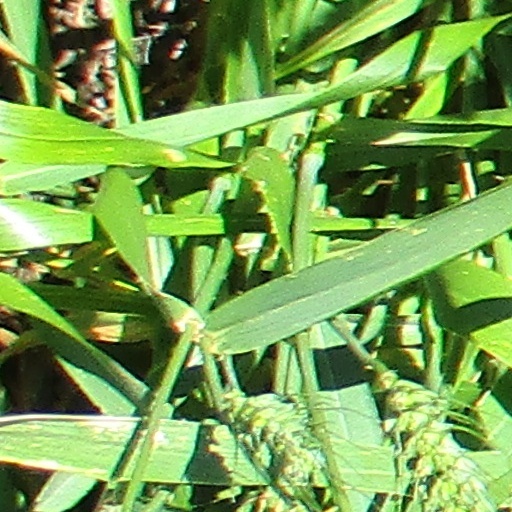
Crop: wheat